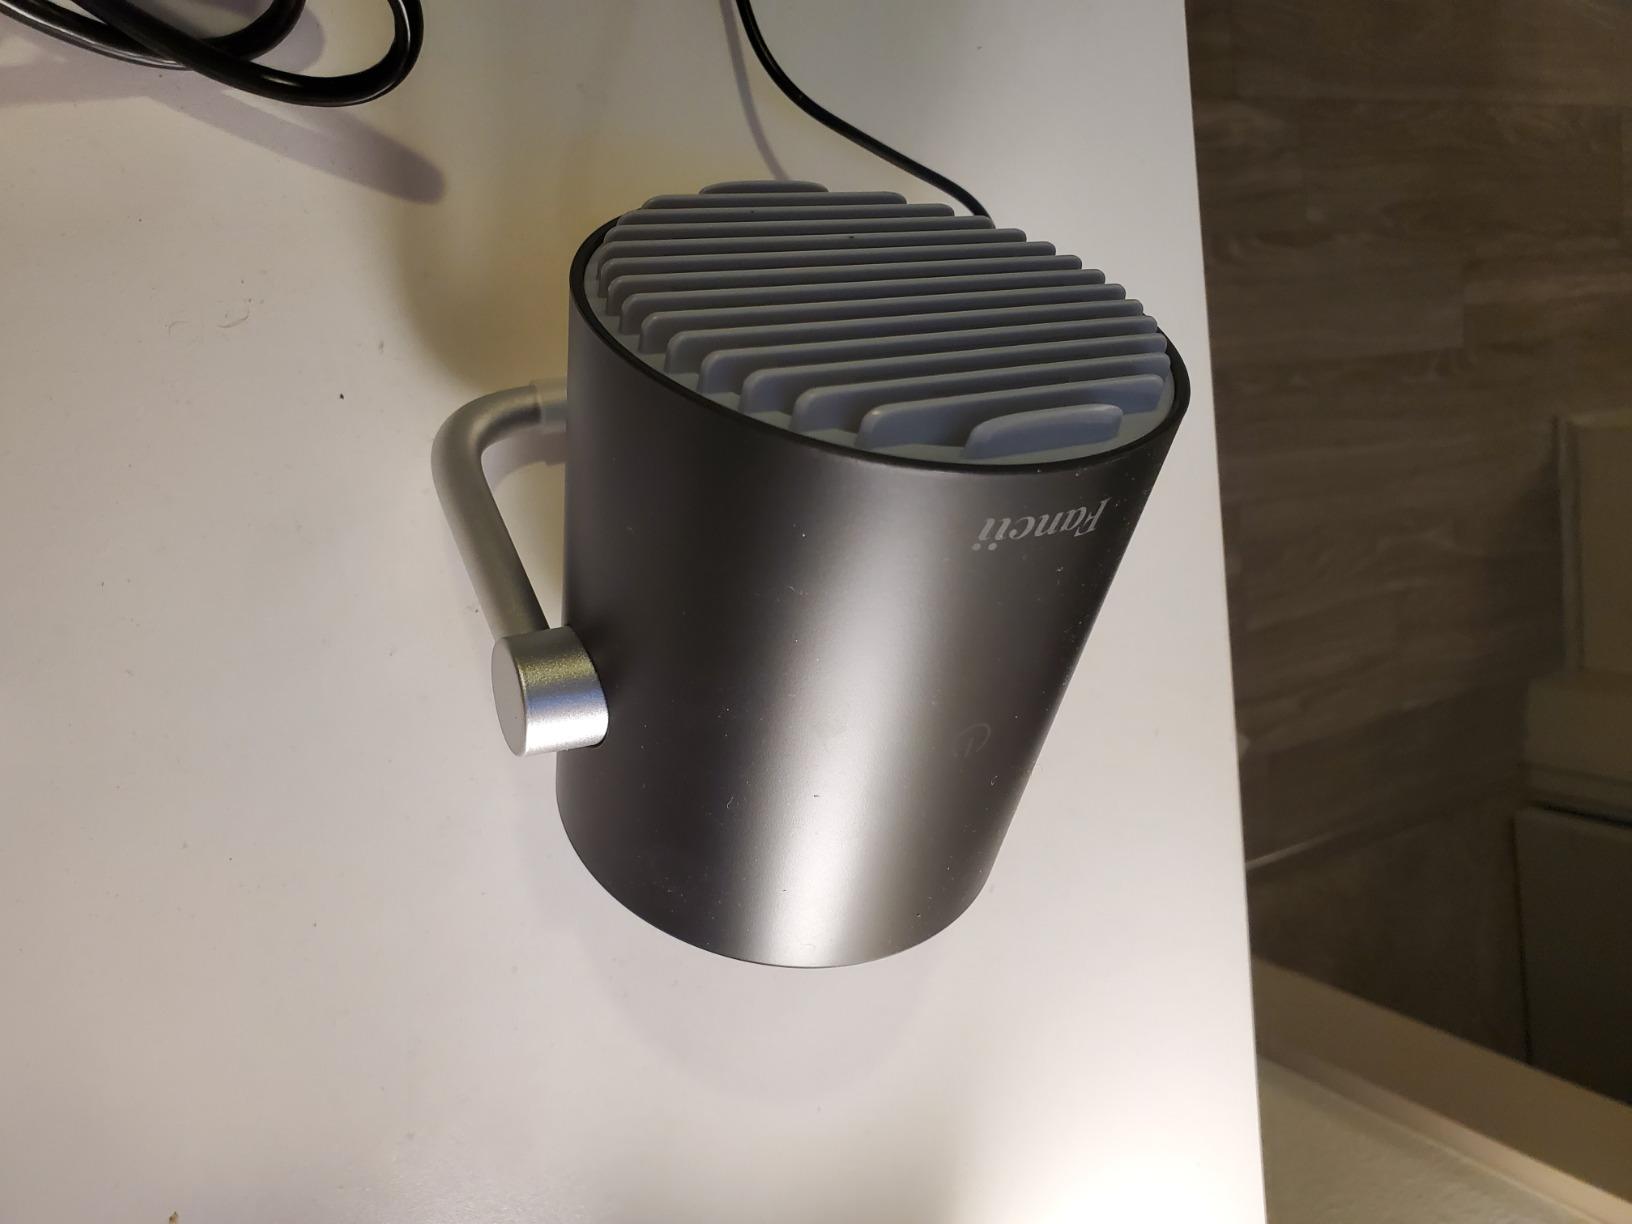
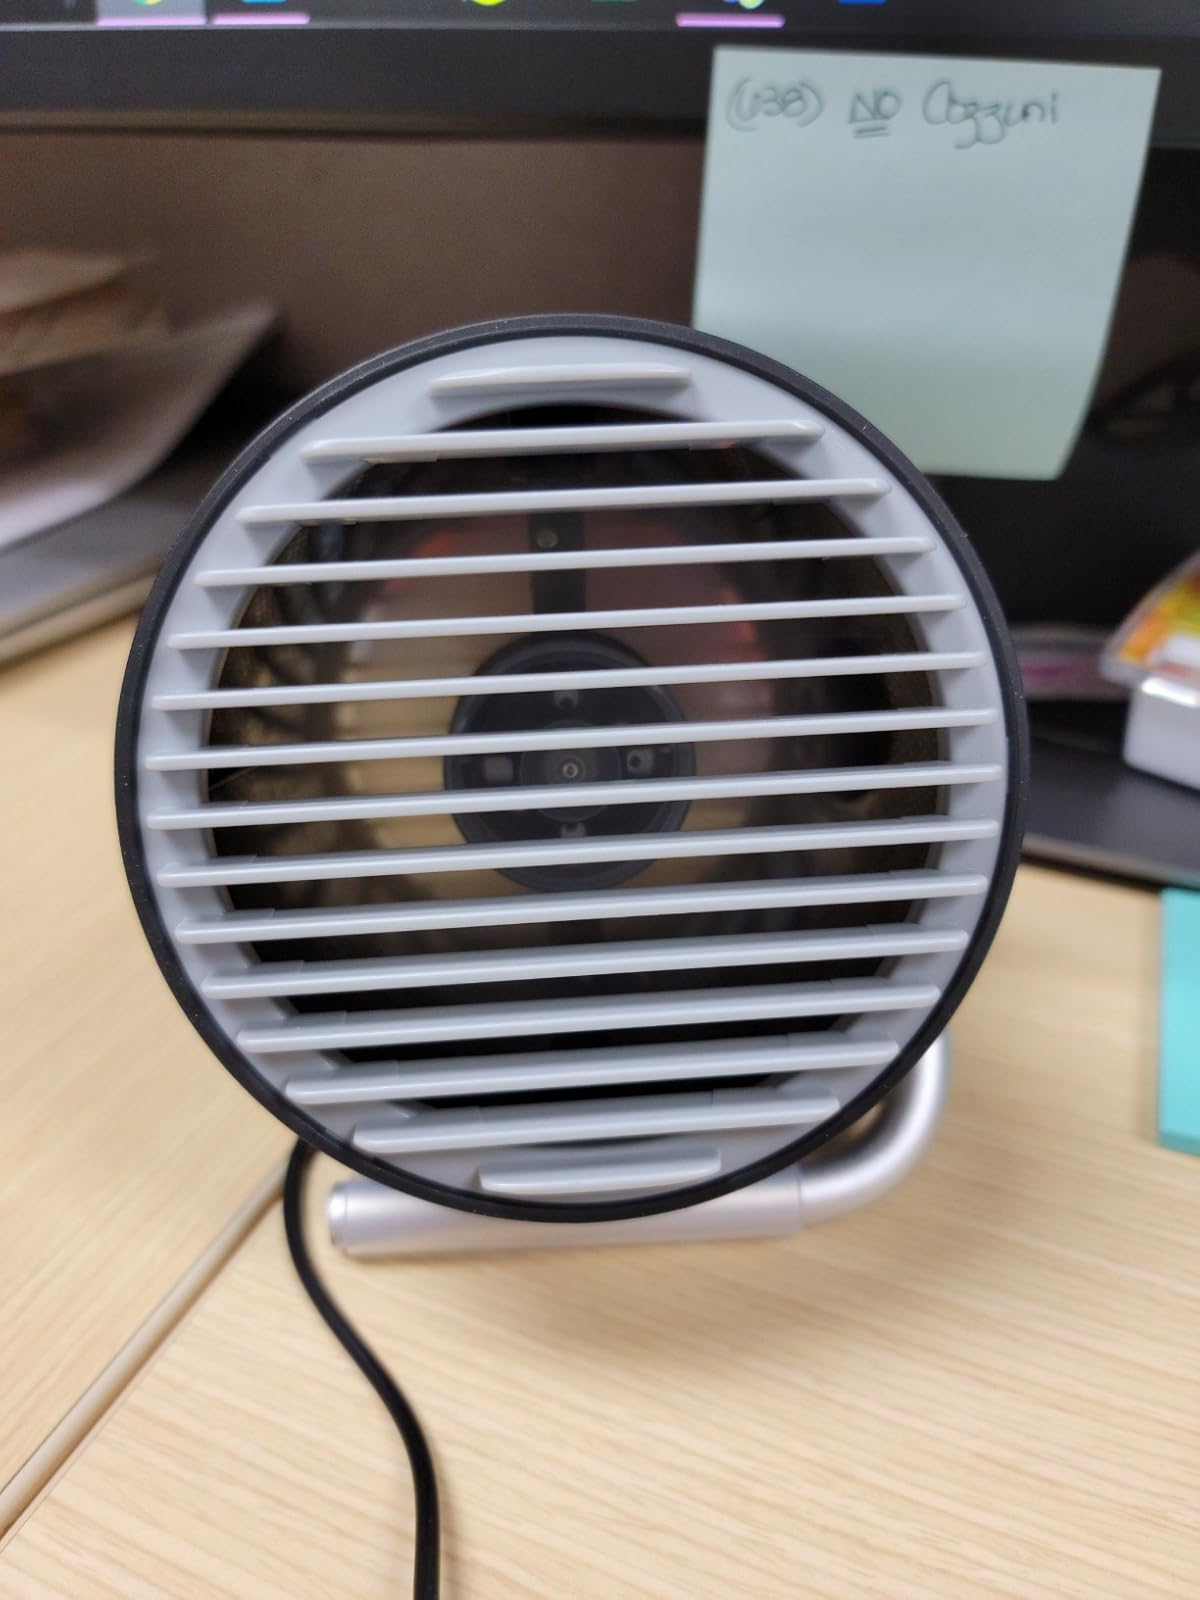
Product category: fan
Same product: yes